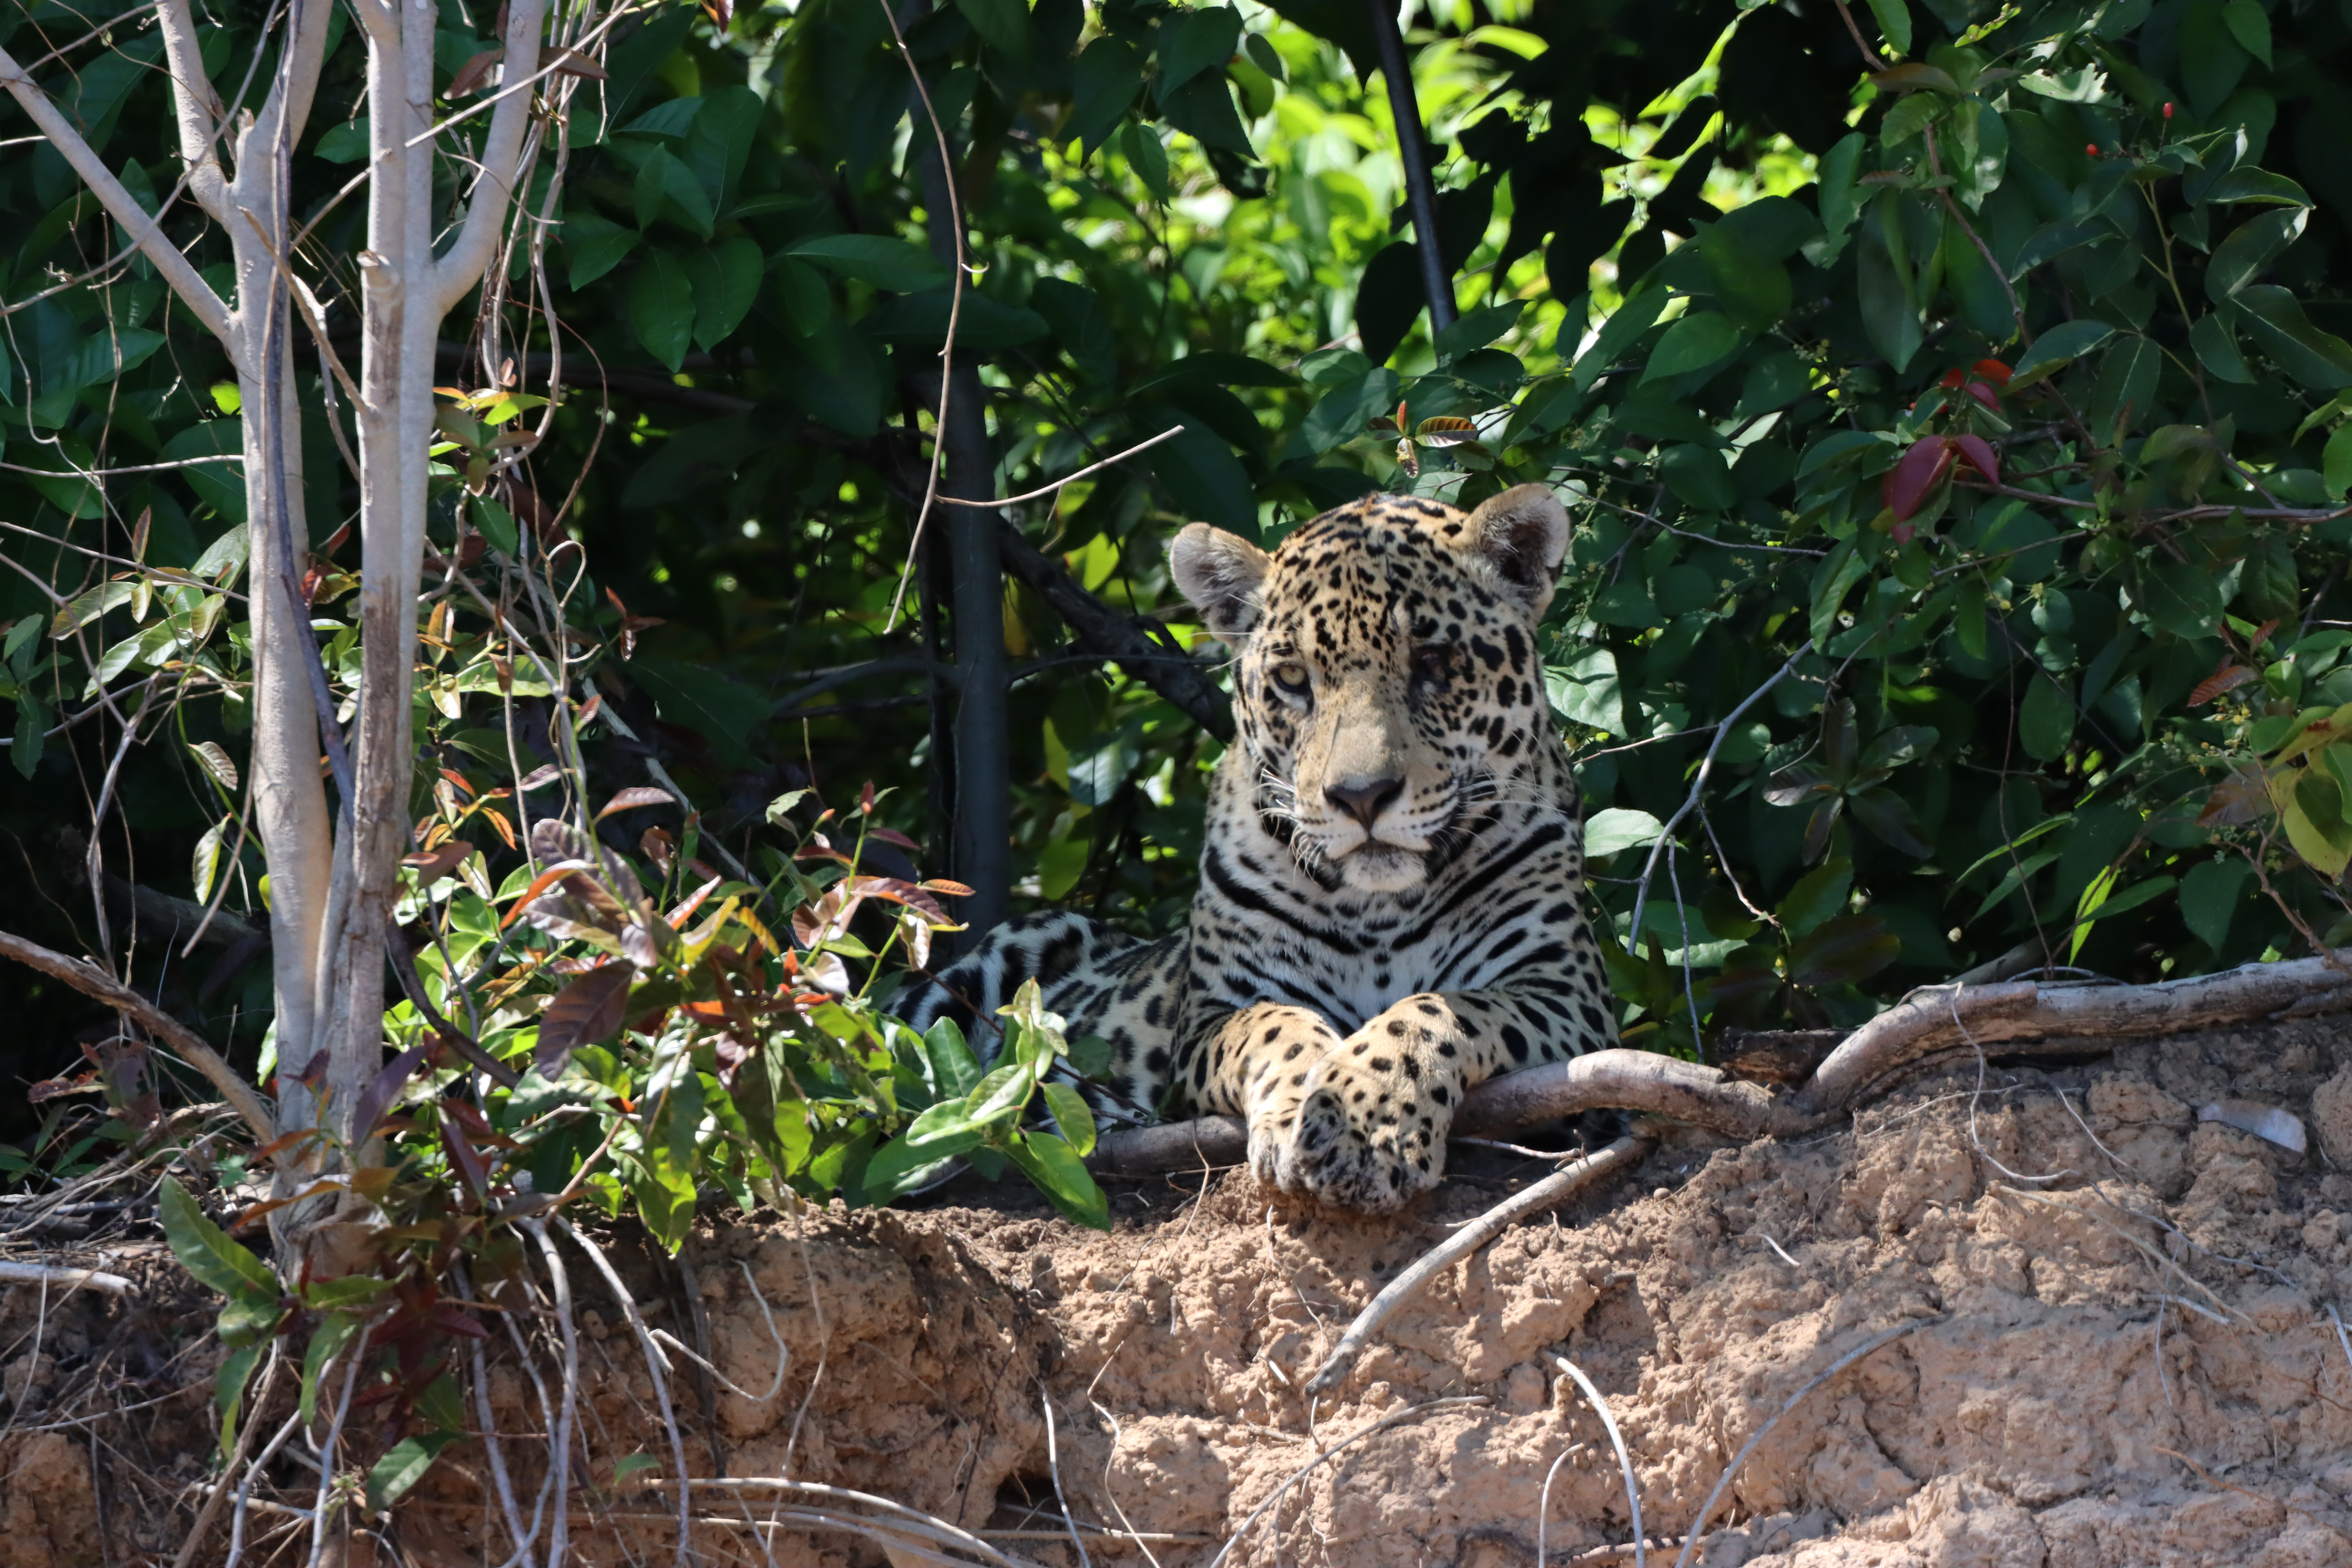
Jaguar: Lua